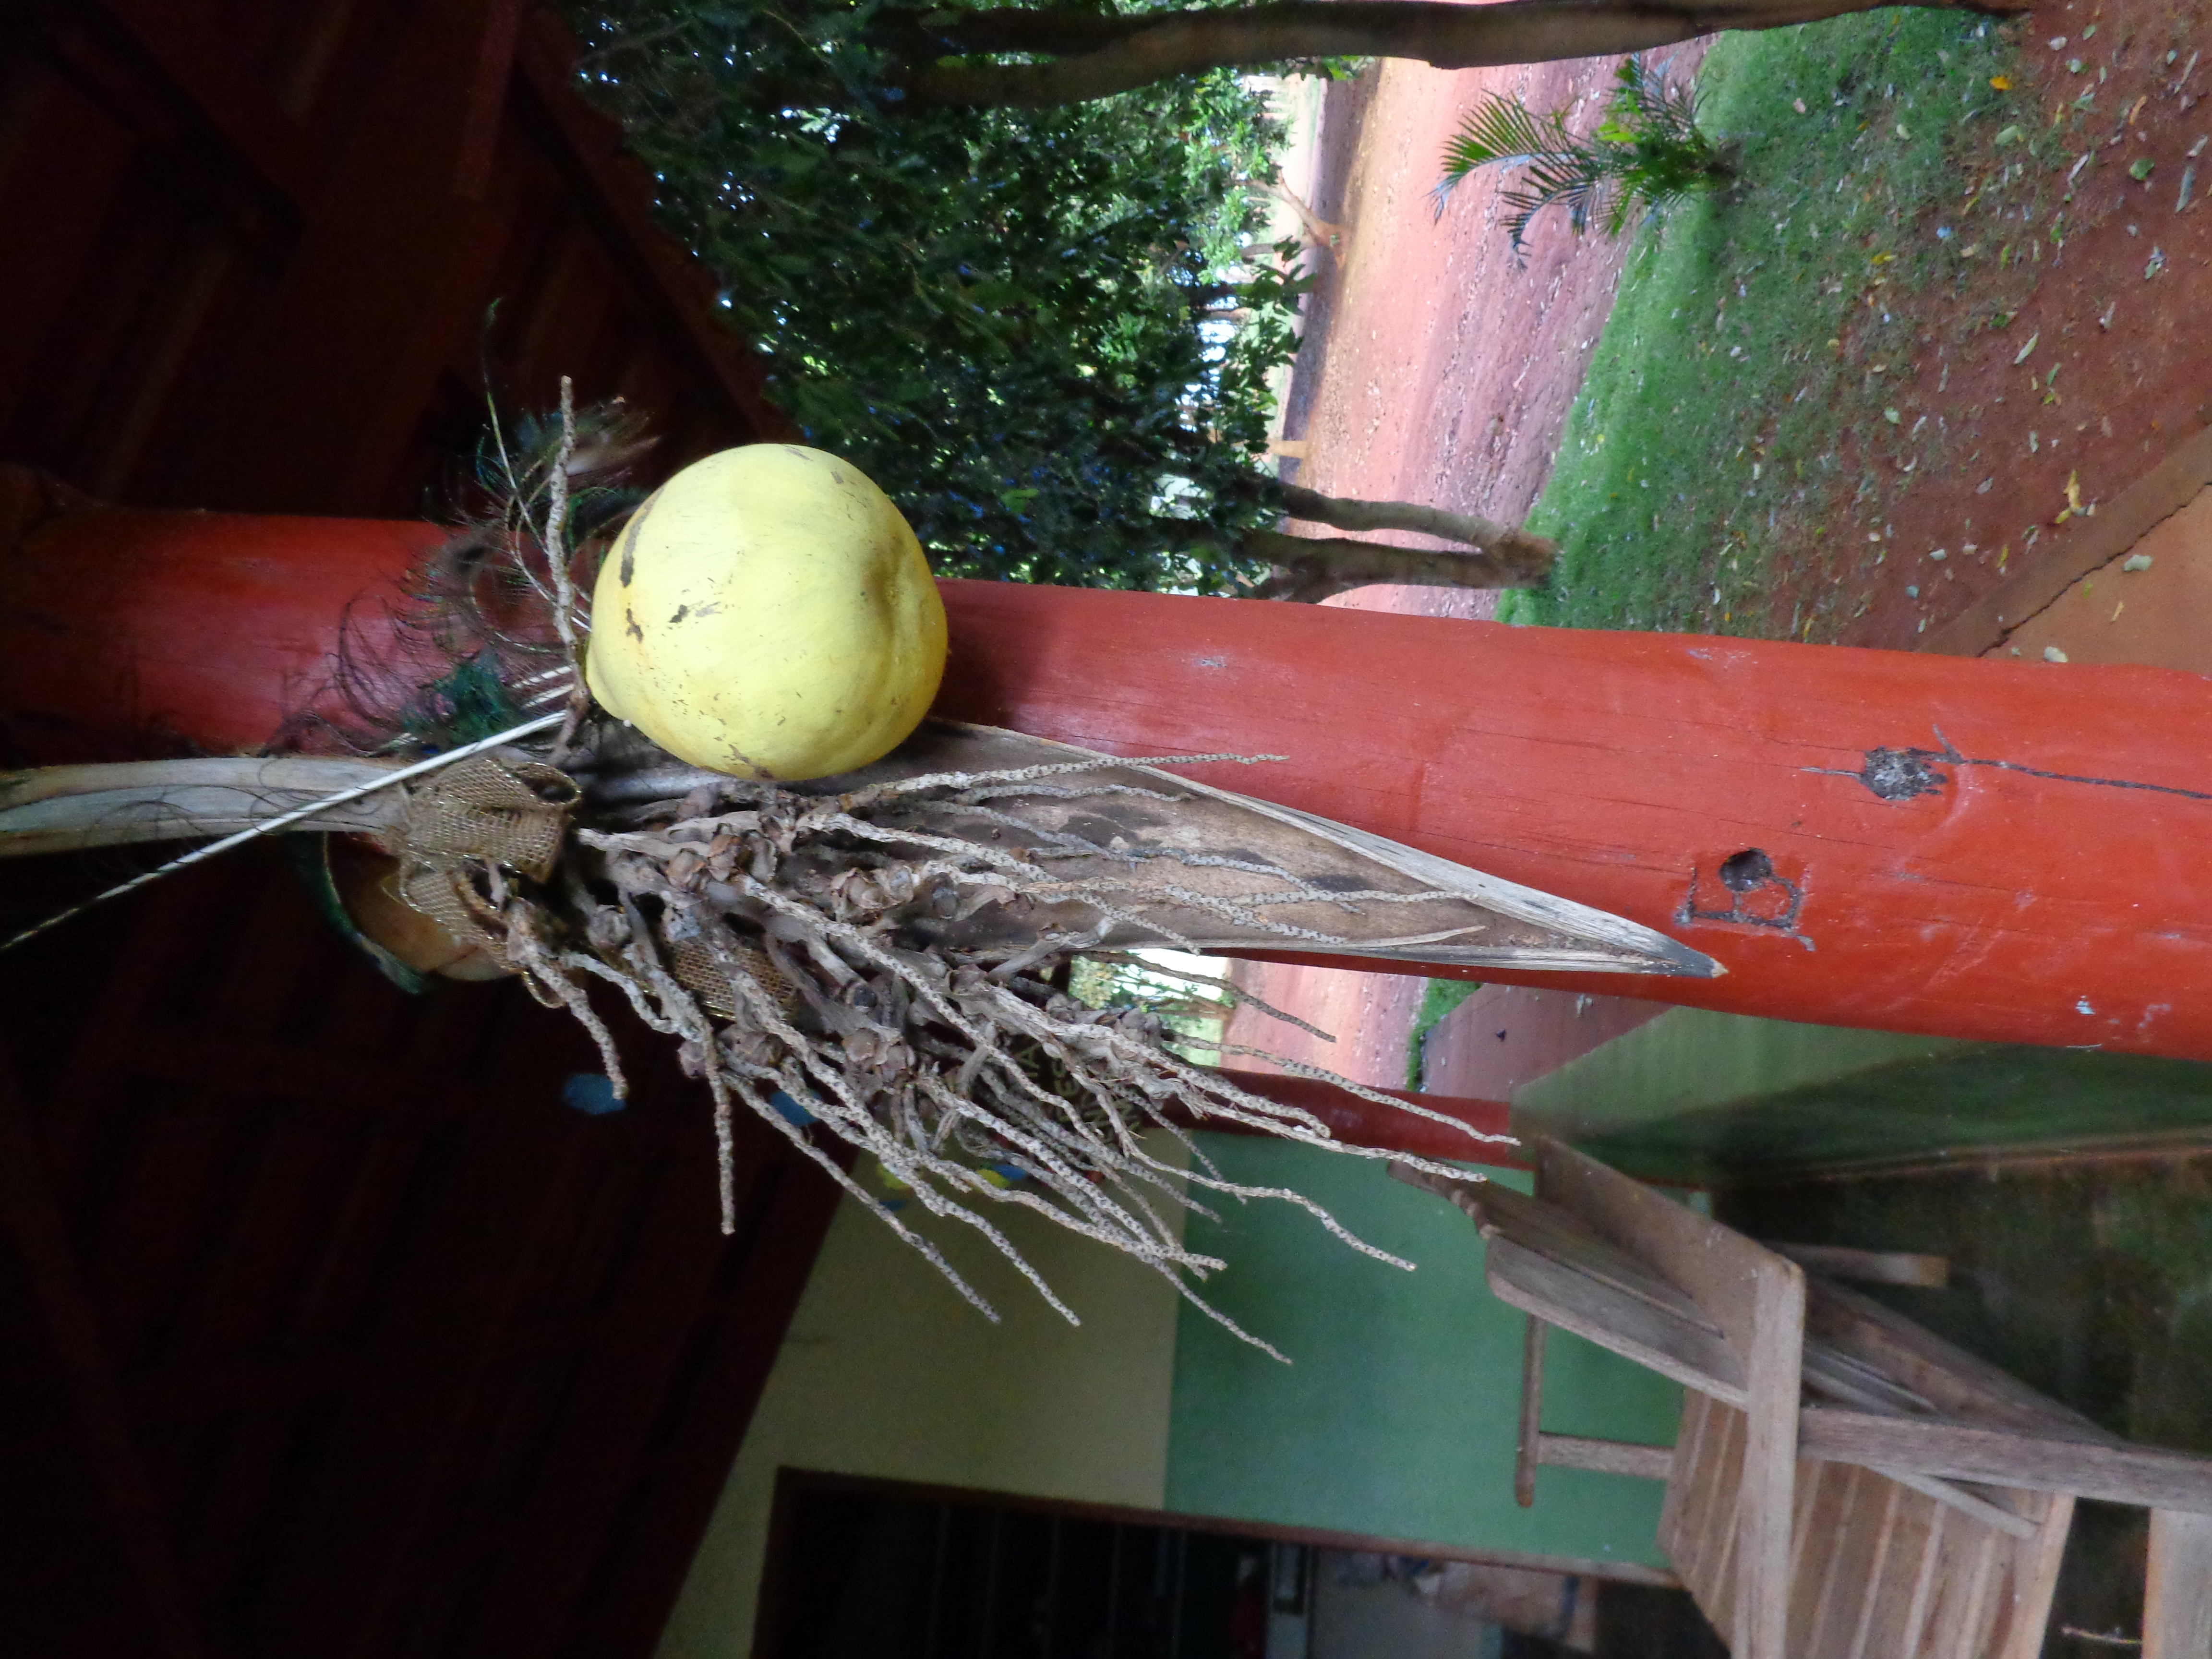
natural, plant